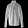
Label: Pullover